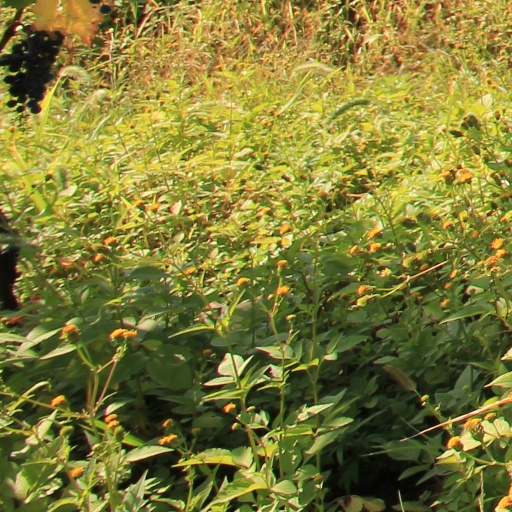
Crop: grape